Lettice Lee

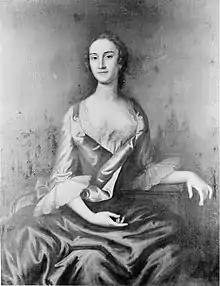
1750 Portrait of Lee by John Wollaston

Laetitia "Lettice" Lee, also known as Lettice Lee Wardrop Thompson Sim, (1731 – April 3, 1776) was an American colonial planter, society hostess, slaveowner, and châtelaine of Darnall's Chance. A member of the prominent Lee family of Virginia and Maryland, she lived a privileged life typical for members of the planter class. Unusual for her time, Lee was married three times; first to James Wardrop, then Adam Thompson, and lastly to Colonel Joseph Sim. She lived at Darnall's Chance for the second half of her life, throughout all three of her marriages.